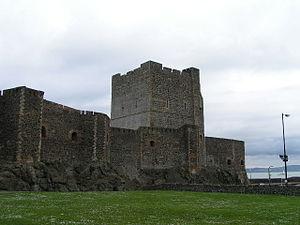
Le château de Carrickfergus est une forteresse médiévale de style normand érigée à Carrickfergus en 1177, sur la rive nord de Belfast Lough, dans le comté d'Antrim.
John de Courcy est un chevalier normand, conquérant de l'Ulster. Il fait partie des nobles normands qui passent en Irlande dans le courant du XIIᵉ siècle, où le roi de Leinster, Diarmait Mac Murchada, les avait appelés pour l'aider à recouvrer son royaume. En 1185, il a été fait justicier d'Irlande par le roi Henri II. Les chroniqueurs de l'époque lui donnent le titre de prince d'Ulster et des historiens modernes comme Orpen considèrent qu'il l'a été de facto. Il a dû rendre ses conquêtes sous Jean sans Terre.